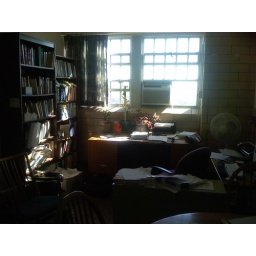
The office is in a former state hospital building of some kind.